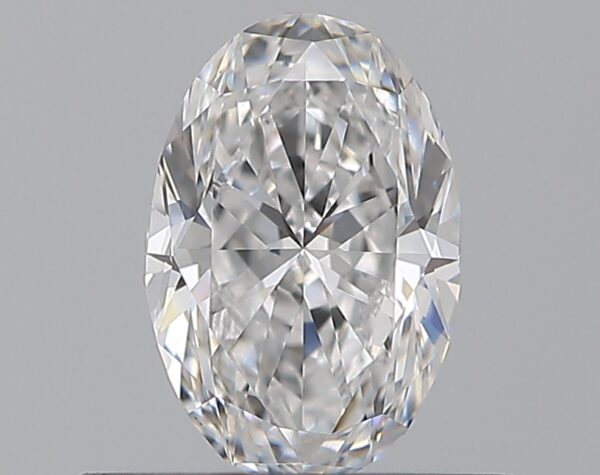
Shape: oval
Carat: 0.51
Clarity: VS2
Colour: D
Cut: VG
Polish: EX
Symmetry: VG
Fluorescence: F
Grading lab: GIA
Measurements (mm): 6.35 x 4.2 x 2.75